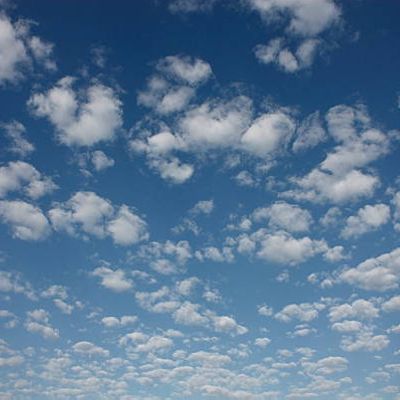
Cloud type: Altocumulus (Ac)